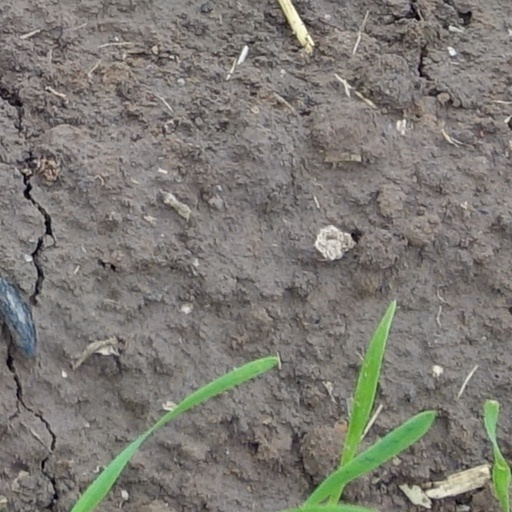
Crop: wheat